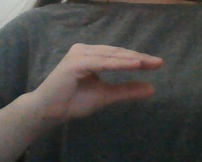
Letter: jeem